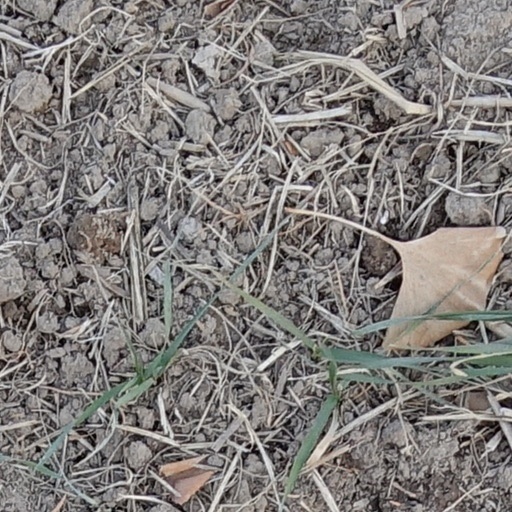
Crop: wheat